Ericka Hart

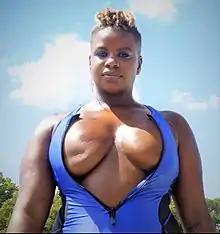
Hart advertising for Chromat in 2018

Hart's mother died of breast cancer when Hart was 13, prompting her family to move from Maryland to Puerto Rico. She graduated from the University of Miami in 2008 with a degree in theater and psychology. Hart has a Master’s of Education in Human Sexuality from Widener University. From 2008 to 2010, Hart served as a HIV/AIDS volunteer in the Peace Corps in Ethiopia.